Encyclopedia Griffin

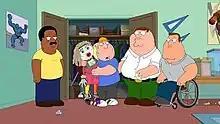
Peter, Cleveland and Joe discover "Heather", Chris's life-size female doll

"Encyclopedia Griffin" is the 11th episode of the thirteenth season of the animated sitcom "Family Guy", and the 242nd episode overall. It aired on Fox in the United States on February 15, 2015, and is written by Lew Morton and directed by Jerry Langford.